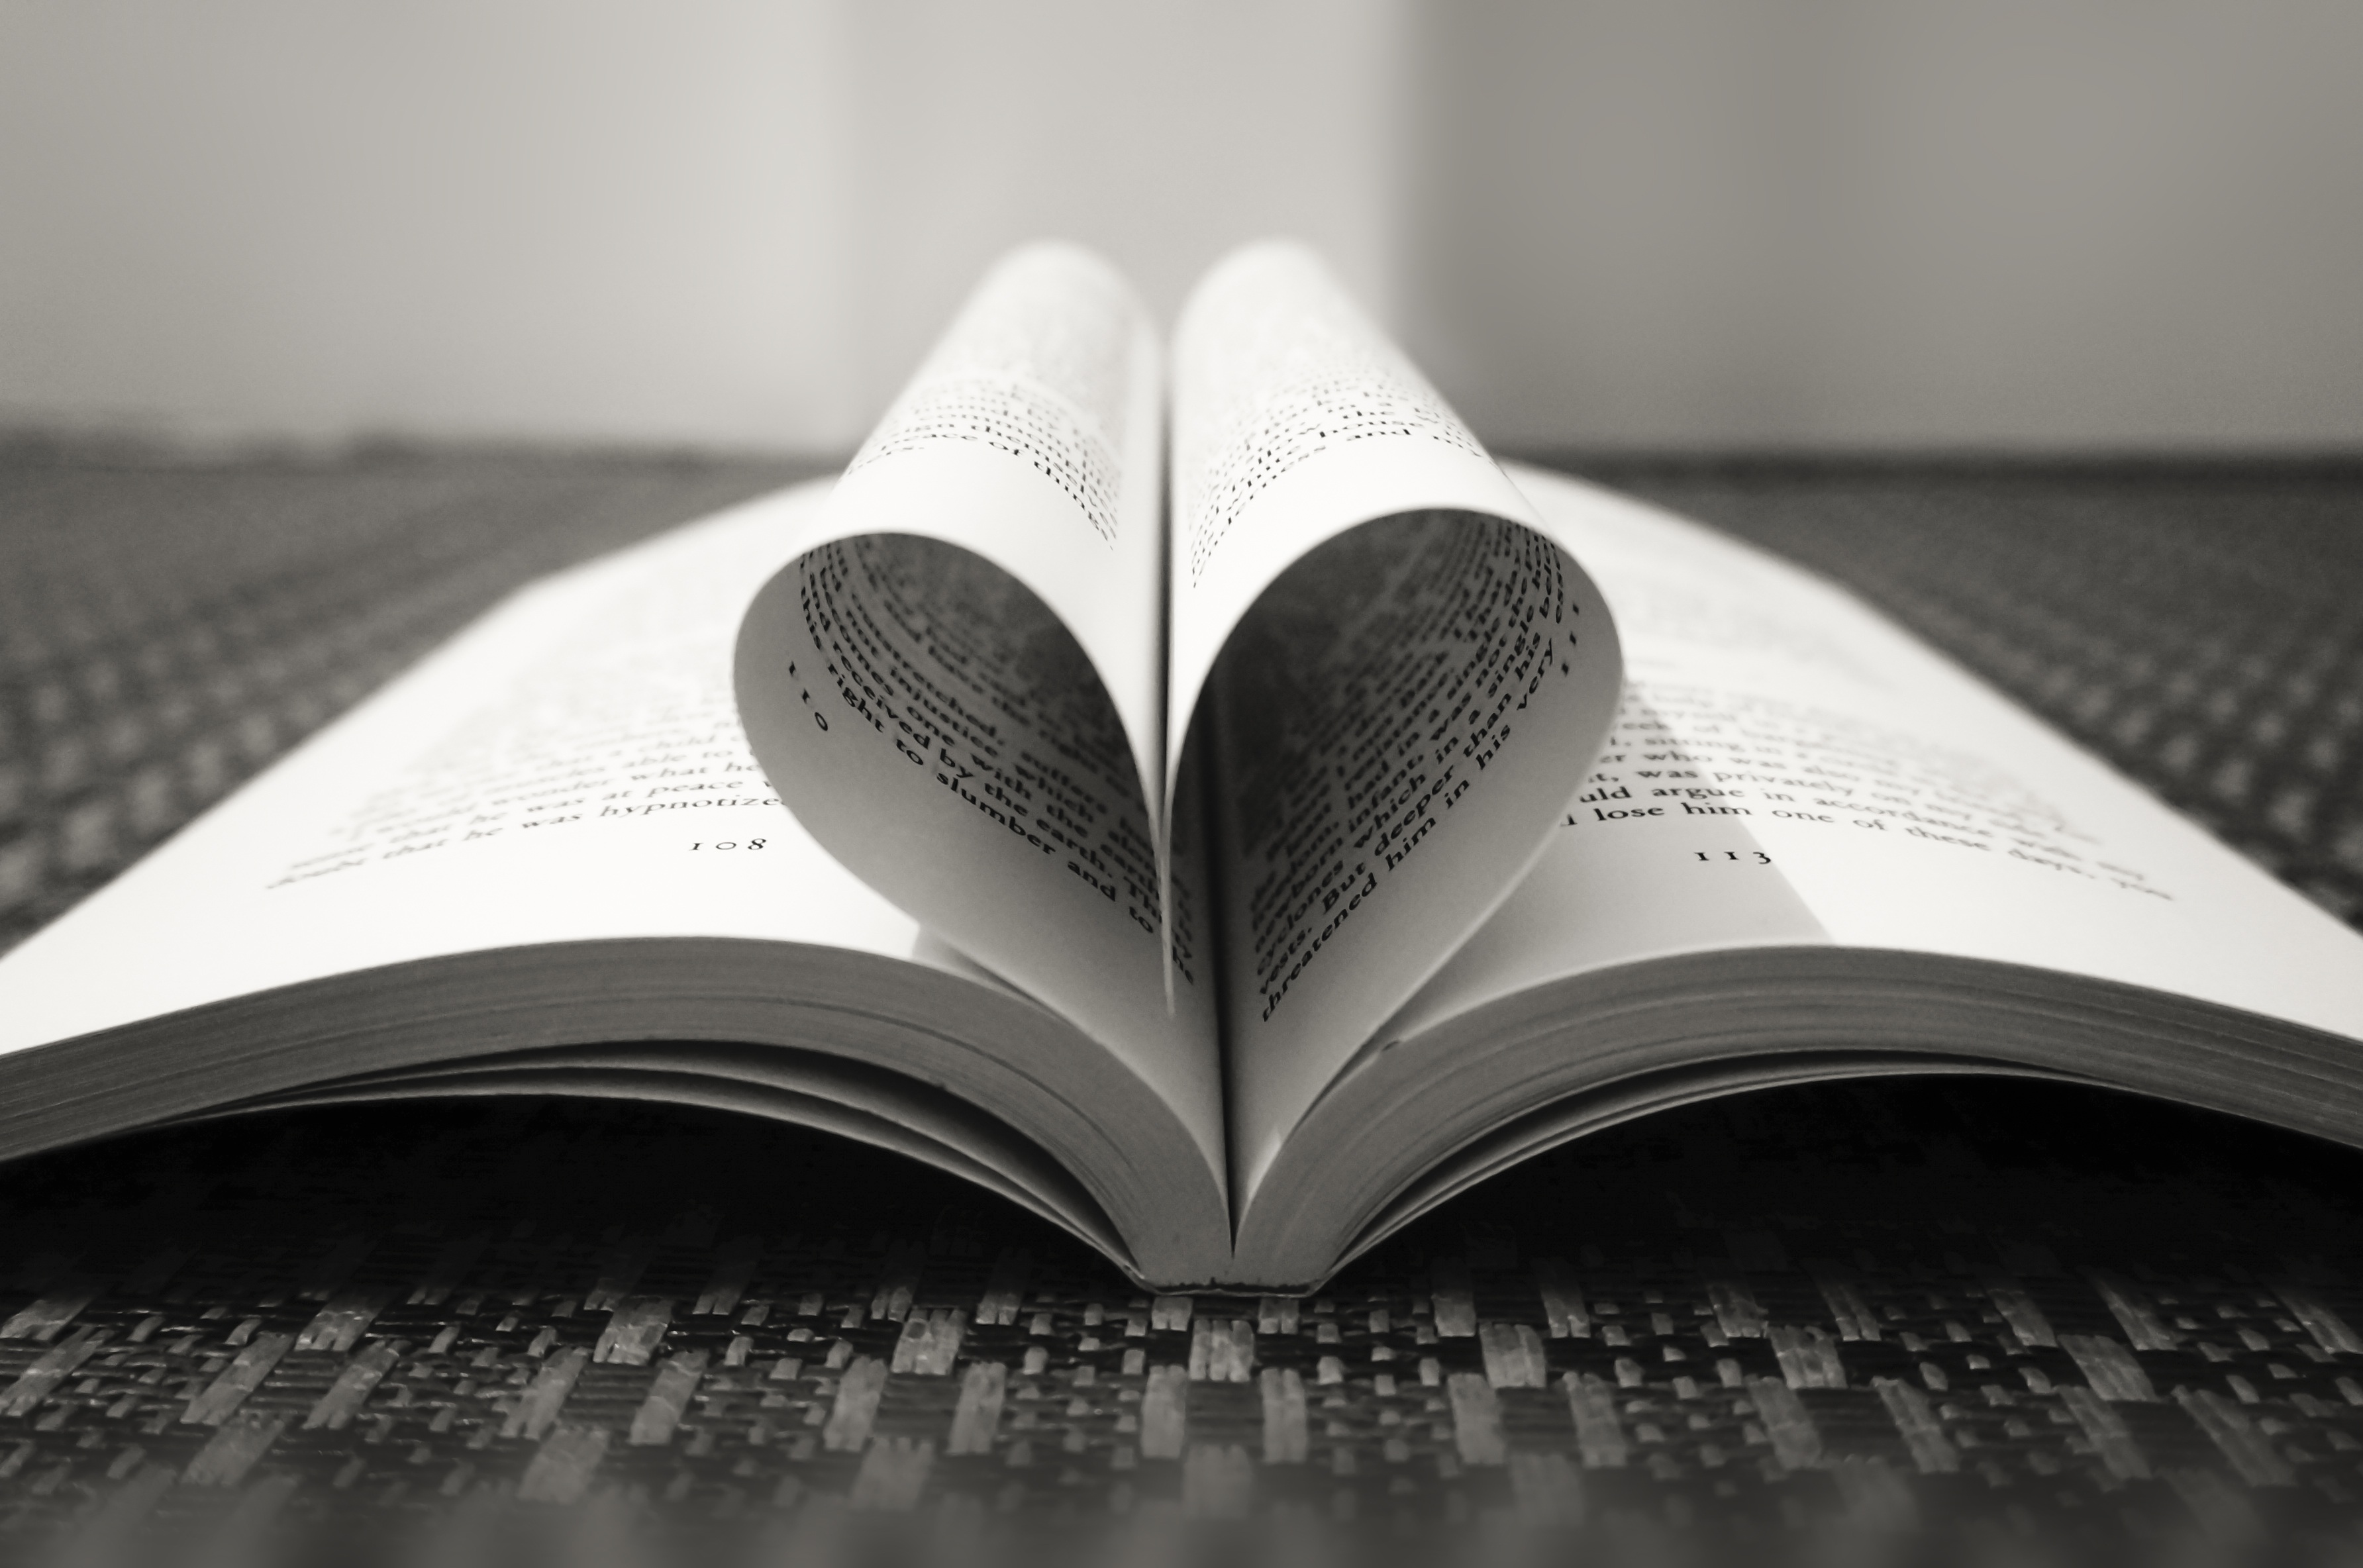
book, wing, black and white, white, reading, love, heart, symbol, black, monochrome, paper, page, close up, brand, logo, eye, organ, shape, book pages, love shape, monochrome photography, pages with love